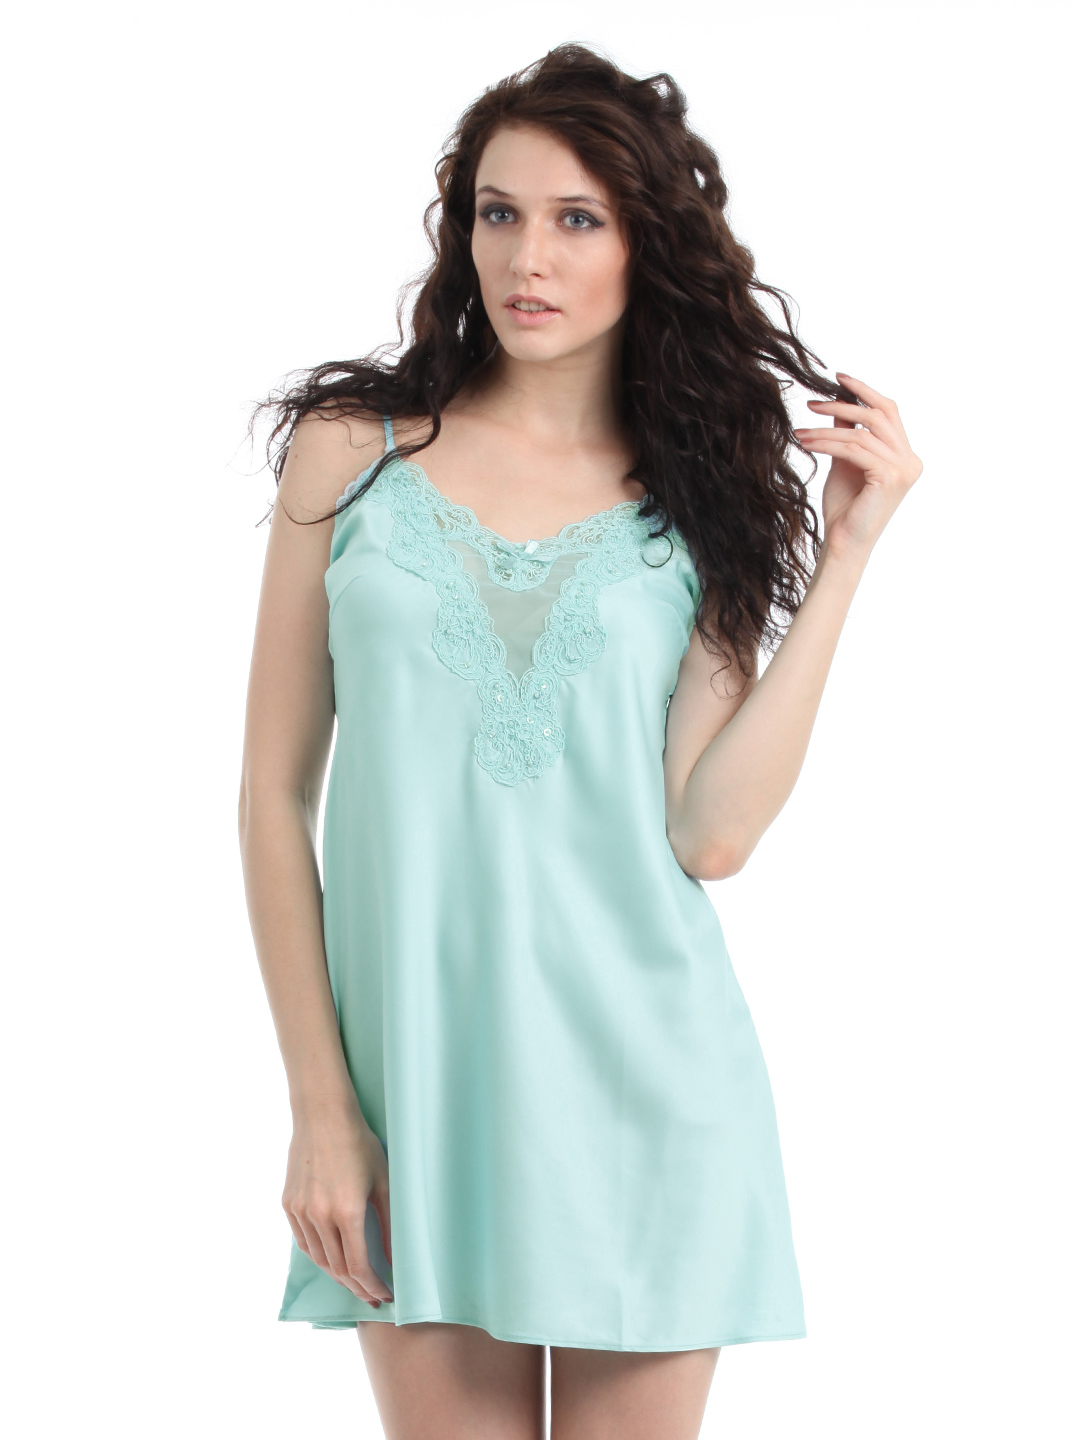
Bwitch Turquiose Blue Nightdress
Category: Apparel / Loungewear and Nightwear / Nightdress
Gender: Women
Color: Turquoise Blue
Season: Summer 2016
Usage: Casual